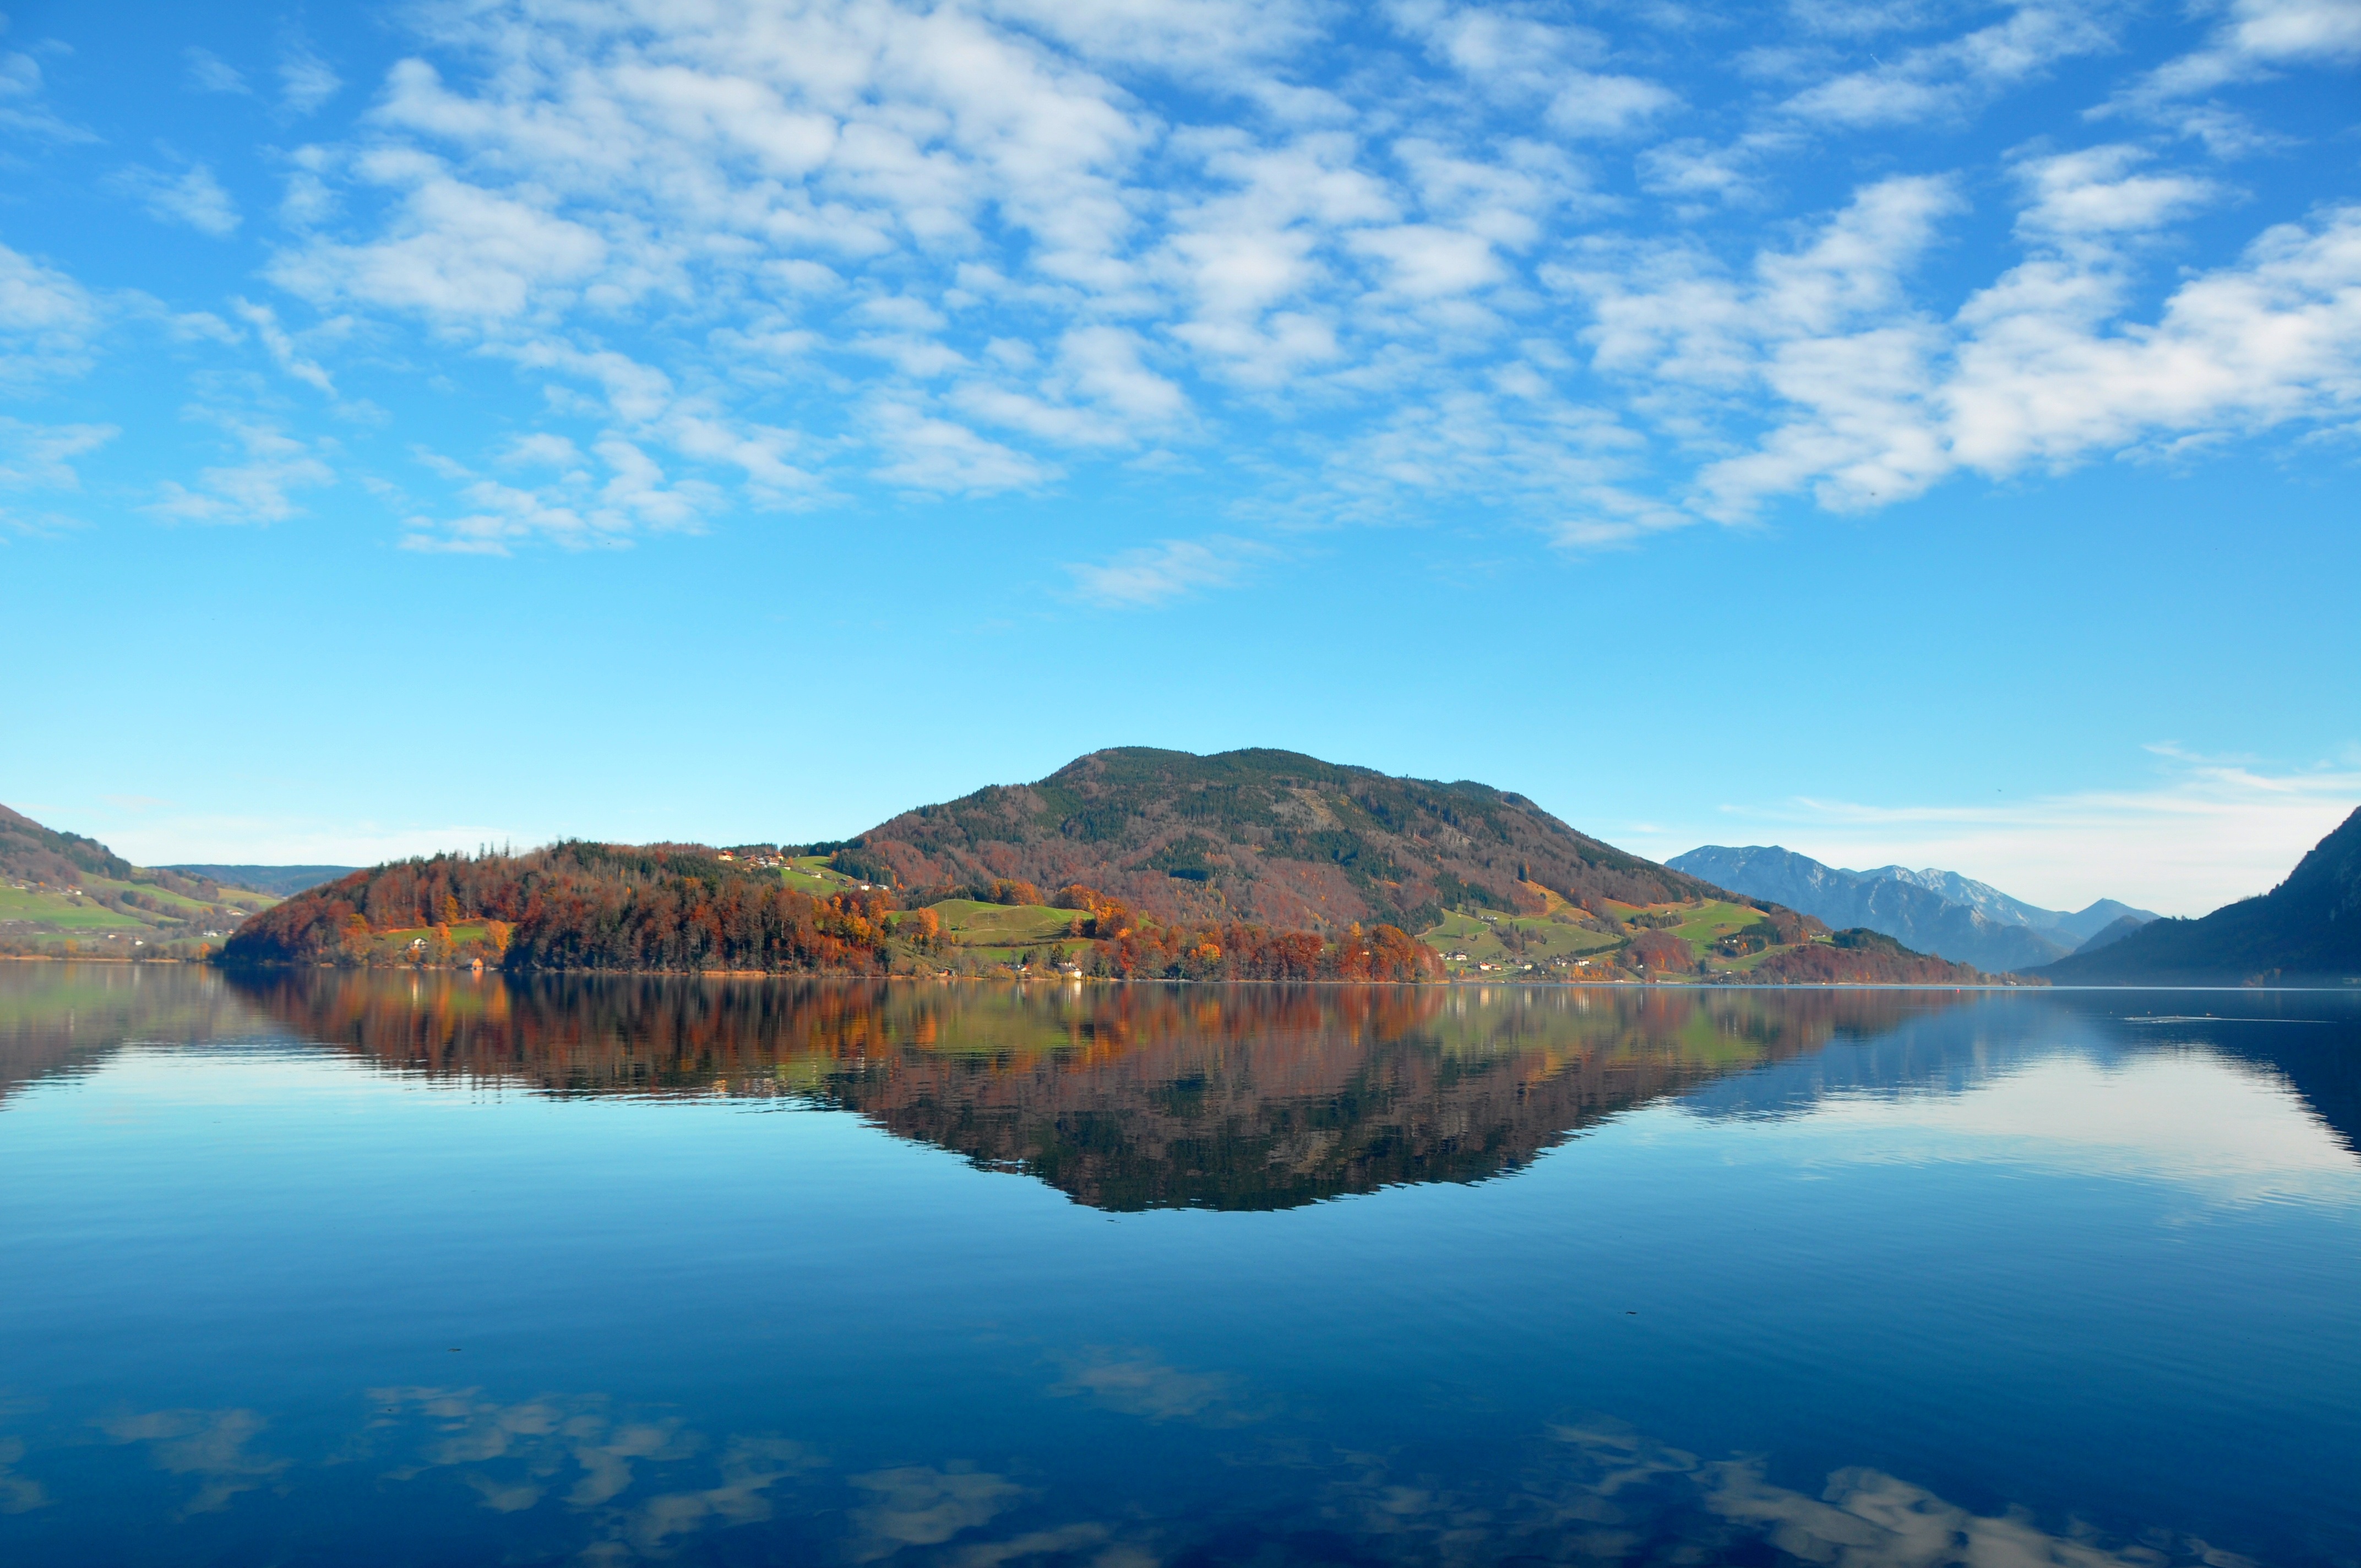
landscape, sea, nature, wilderness, mountain, cloud, sky, lake, mountain range, reflection, fjord, reservoir, body of water, austria, autumn mood, fell, loch, crater lake, landform, water reflection, mountainous landforms